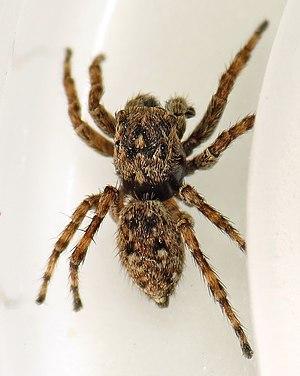
Attulus pubescens est une espèce d'araignées aranéomorphes de la famille des Salticidae.